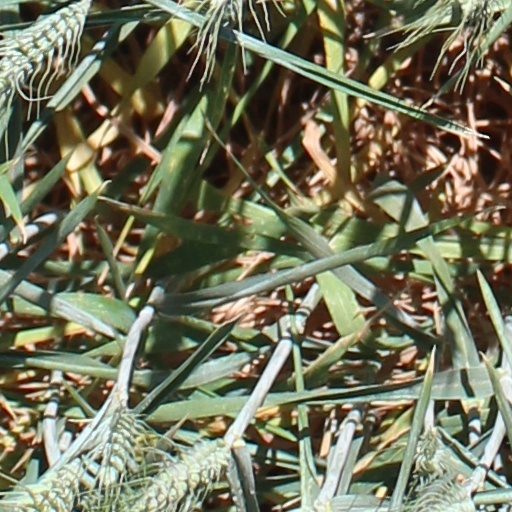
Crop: wheat